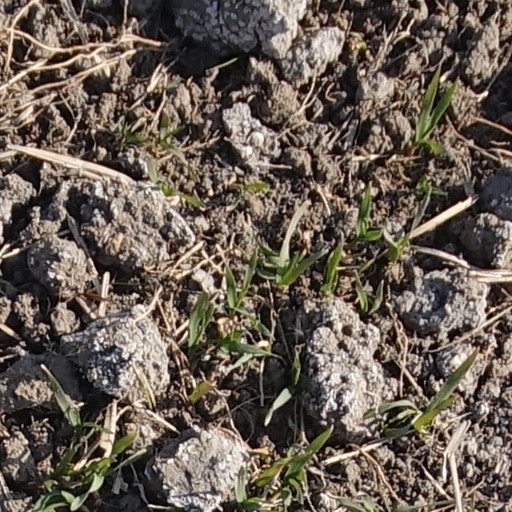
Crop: wheat